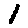
Label: 1